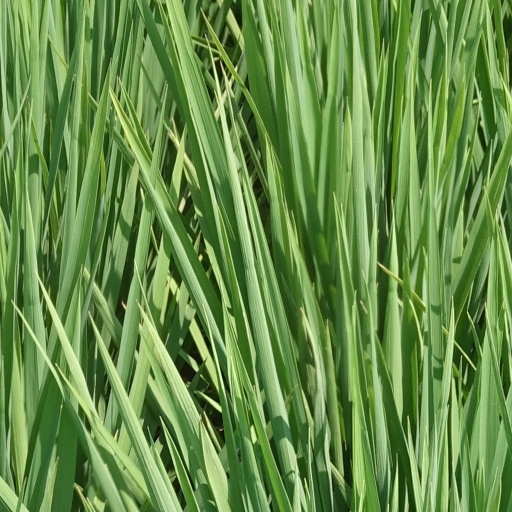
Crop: rice